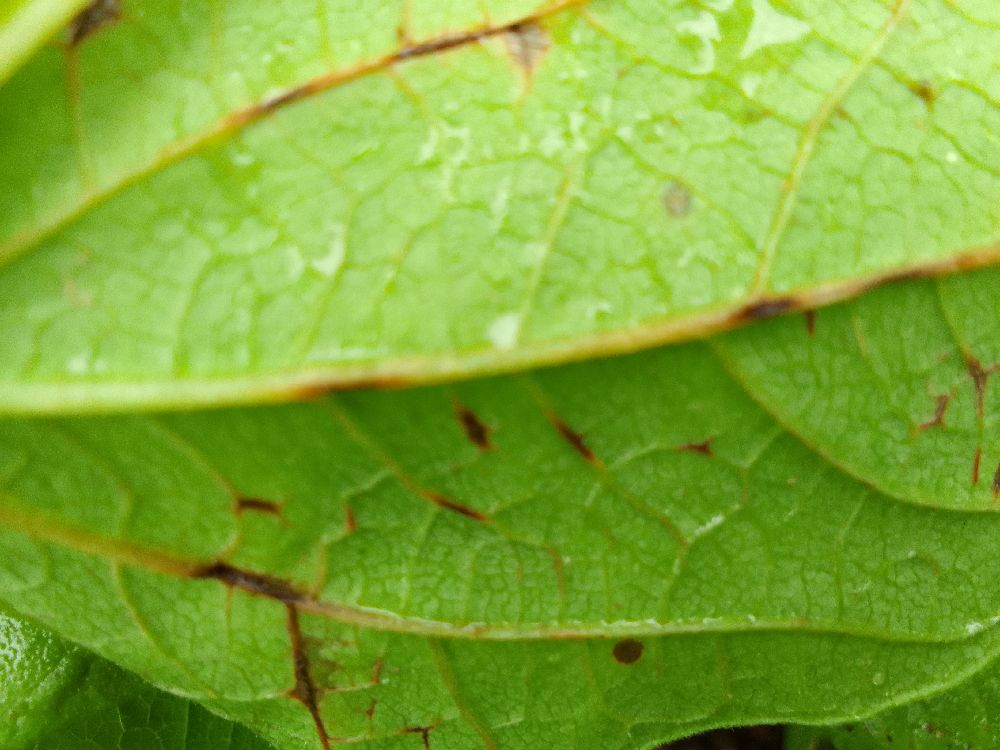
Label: anthracnose